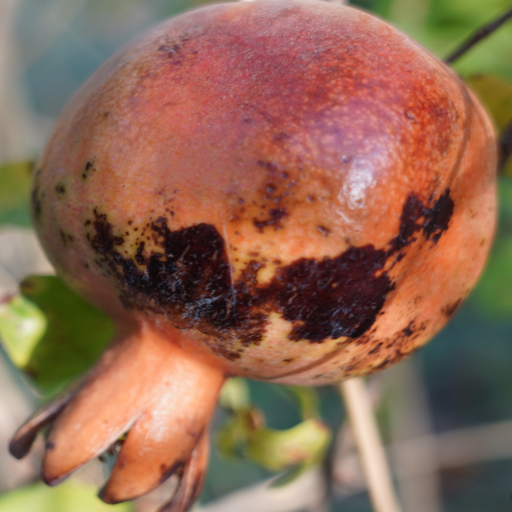
Label: Colletotrichum spp